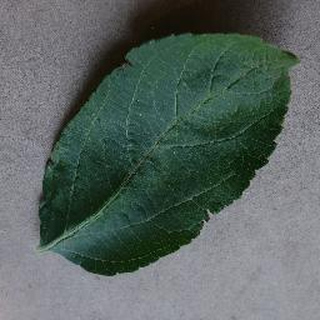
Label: healthy_apple